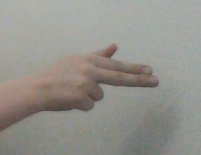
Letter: ghain